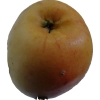
Label: Apple 14